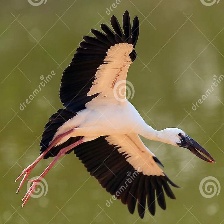
Species: ASIAN OPENBILL STORK
Scientific name: ANASTOMUS OSCITANS
ImageNet parent category: white_stork